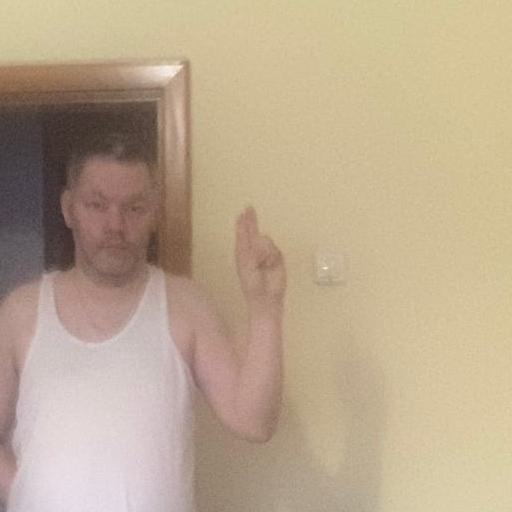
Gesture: two_up